Wellborn (Eufaula, Alabama)

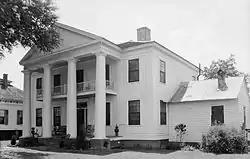
Wellborn in 2011

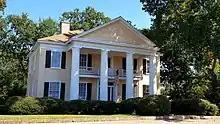
Wellborn in 2018

Wellborn, also known as the Dr. Levi Thomas House, is a Greek Revival style residence in Eufaula, Alabama, United States, built for Dr. Thomas Levi Wellborn. The house was built in 1837 on lands that had once belonged to the Creek Confederacy. Wellborn had been wounded in a battle during the Creek War of 1836, and died of the wound in 1841. His family continued to live at the residence.